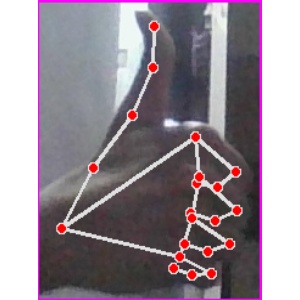
अक्षर: थ